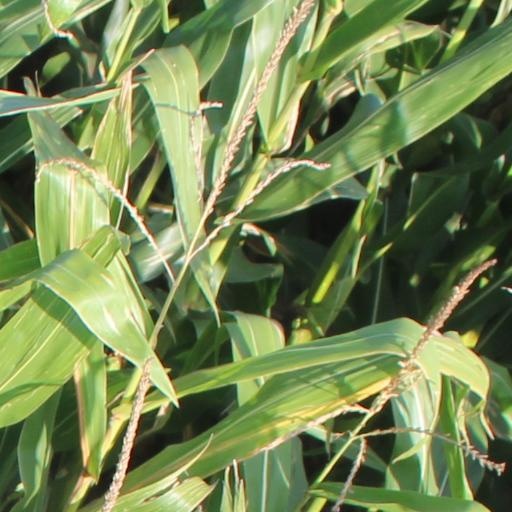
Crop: maize; corn